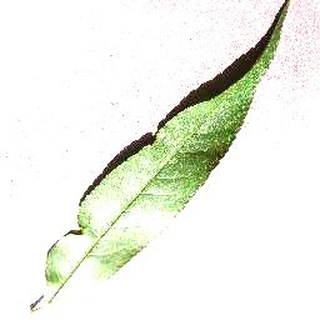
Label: healthy_peach